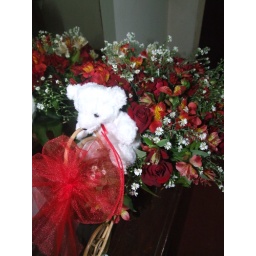
Romantic flower bouquet given in person to me by a friend during winter in USA